Ceramic matrix composite

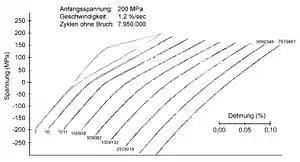
Strain controlled LCF-test for a CVI-SiC/SiC-specimen

The composite structure allows high dynamical loads. In the so-called low-cycle-fatigue (LCF) or high-cycle-fatigue (HCF) tests the material experiences cyclic loads under tensile and compressive (LCF) or only tensile (HCF) load. The higher the initial stress the shorter the lifetime and the smaller the number of cycles to rupture. With an initial load of 80% of the strength, a SiC/SiC sample survived about 8 million cycles (see figure).